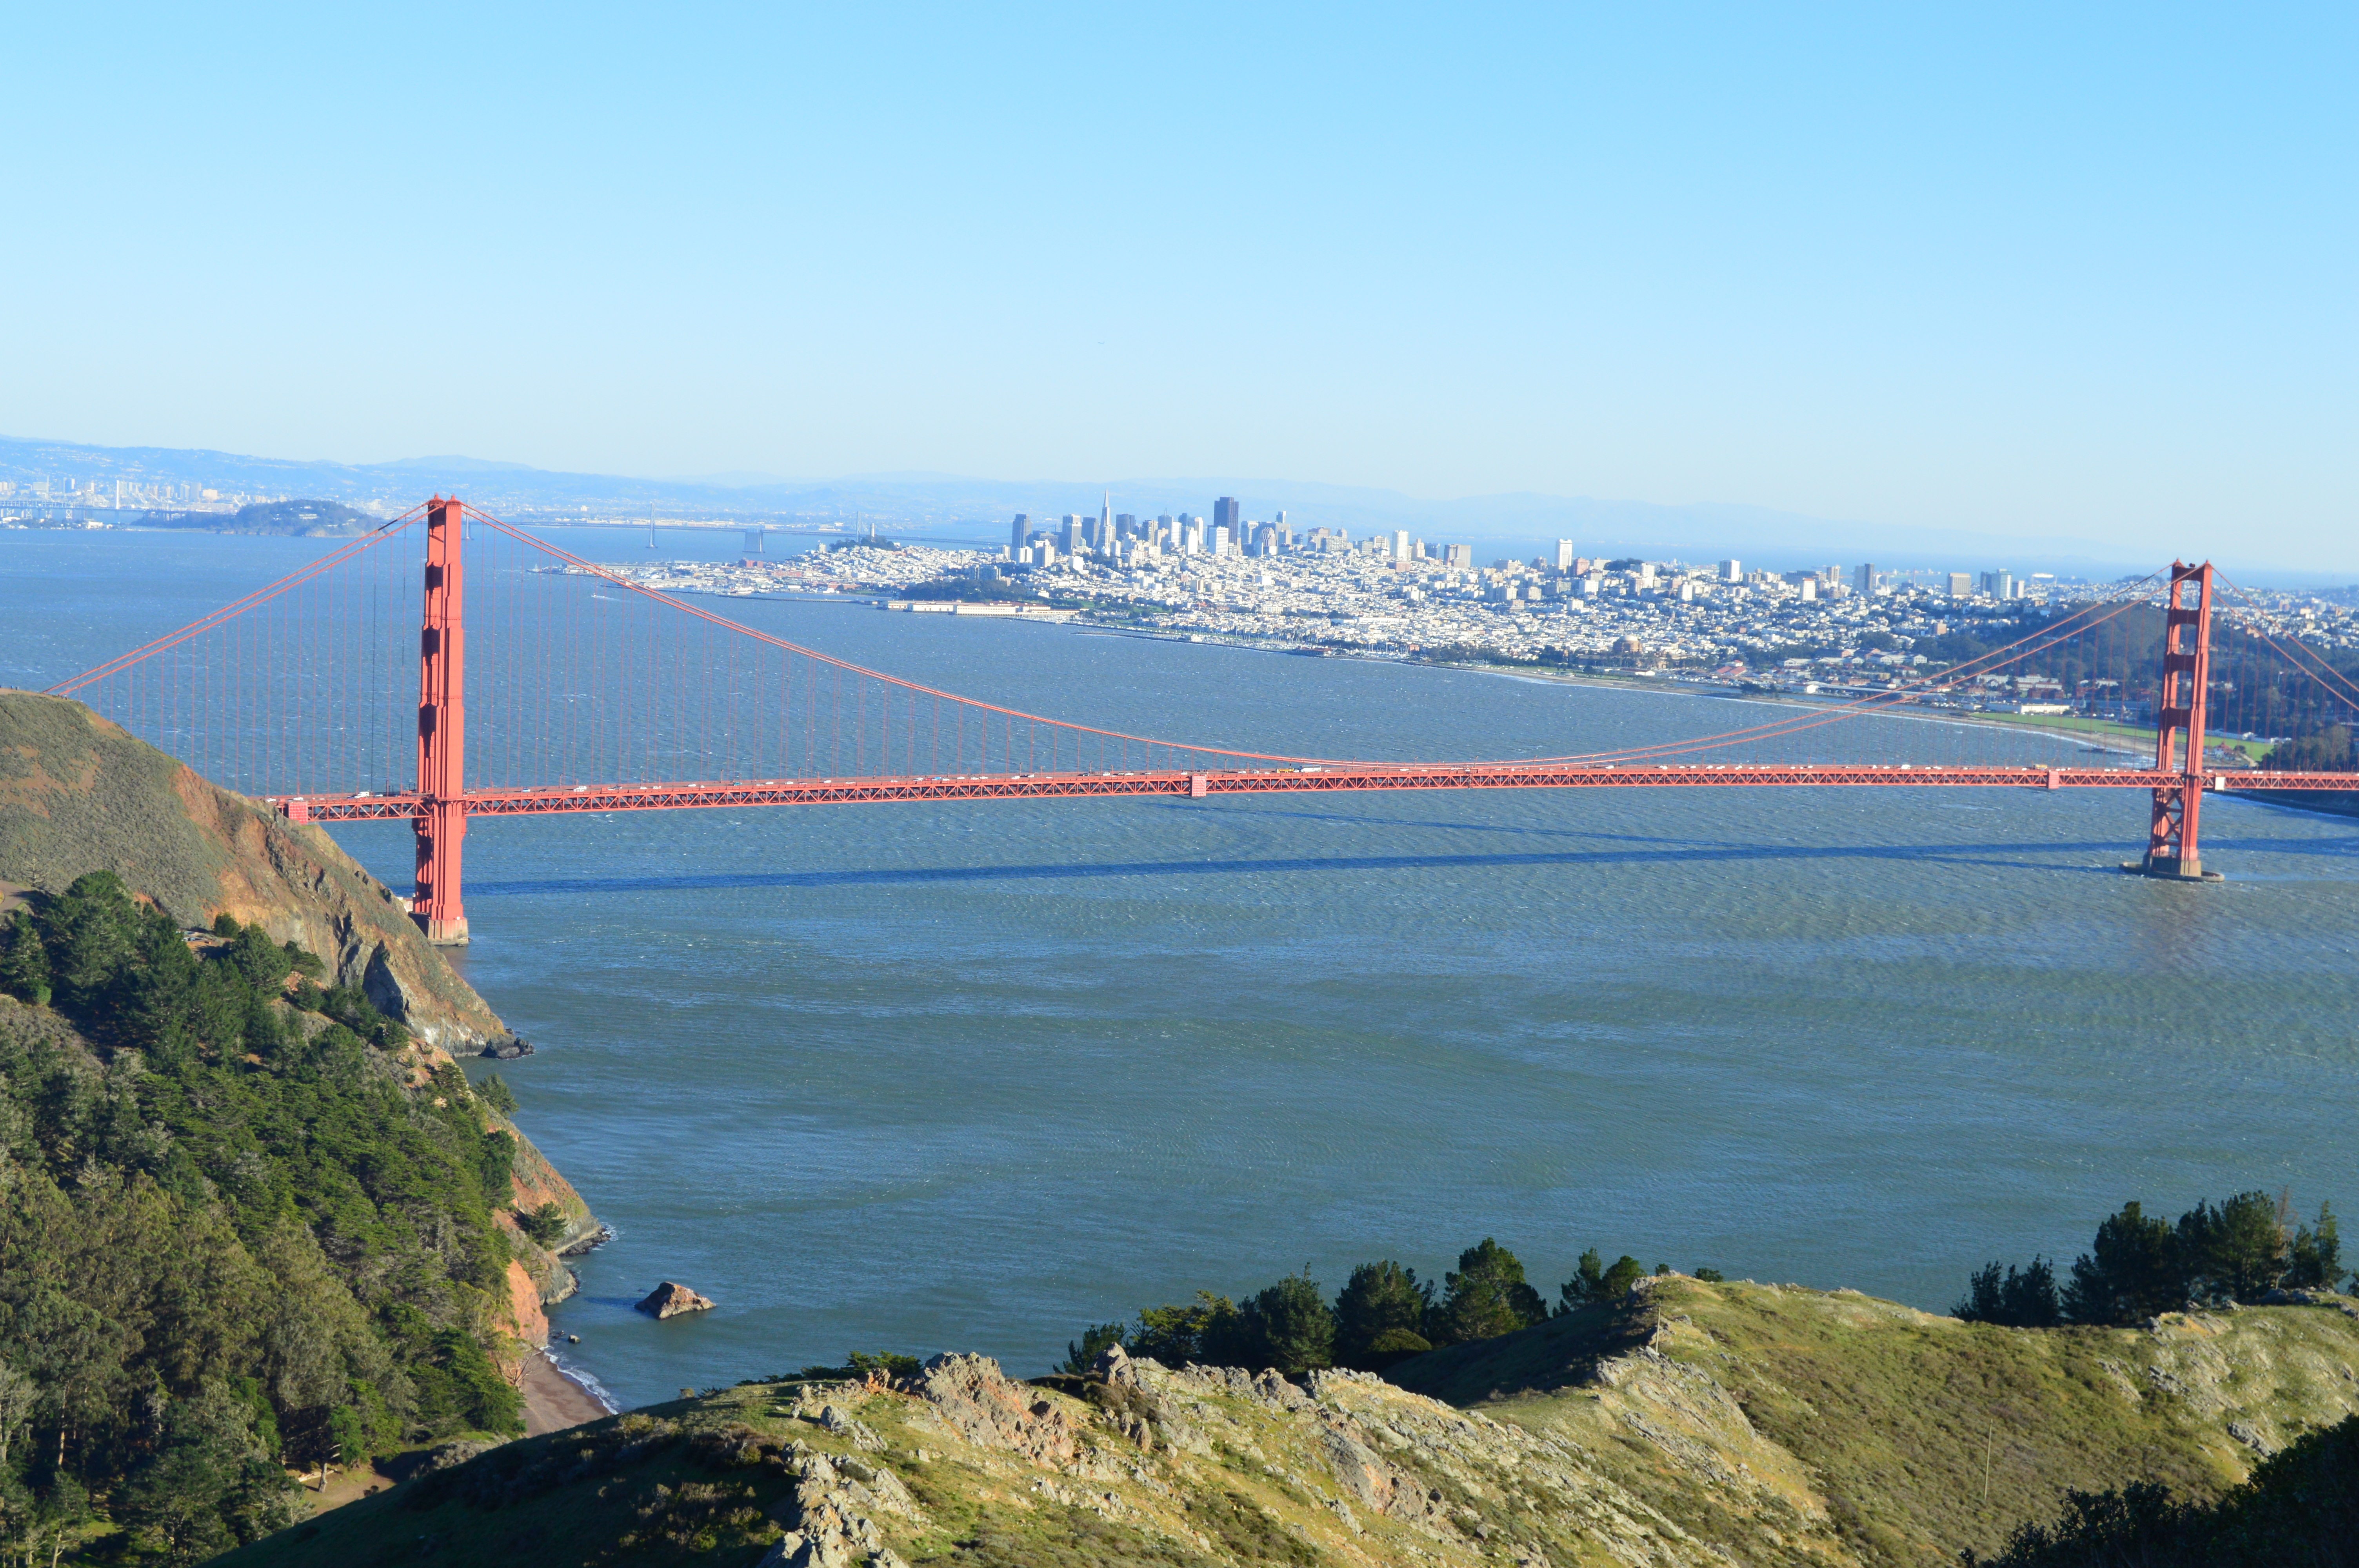
sea, coast, mountain, bridge, shore, vacation, san francisco, golden gate, bay, reservoir, california, body of water, united states, red bridge